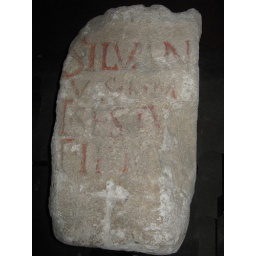
The red lettering was added in later centuries to this votive stone to Silvan. It was also desecrated by Christians.